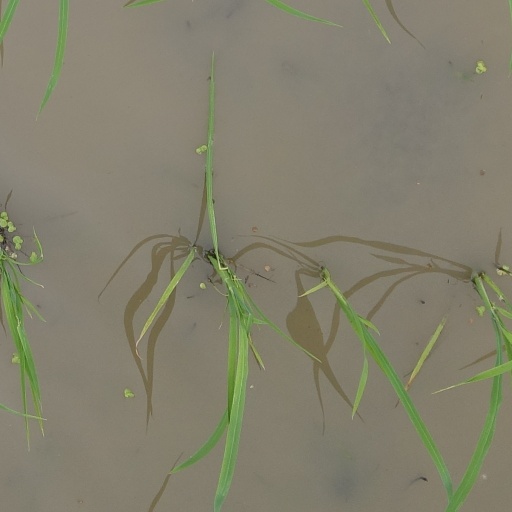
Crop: rice